Hoodlum Empire

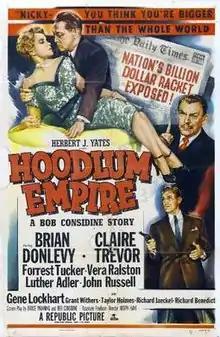
Theatrical release poster

Hoodlum Empire is a 1952 American film noir crime film directed by Joseph Kane starring Brian Donlevy, Claire Trevor, Forrest Tucker, Vera Ralston, Luther Adler and John Russell. It was inspired by the Kefauver Committee hearings dealing with organized crime.